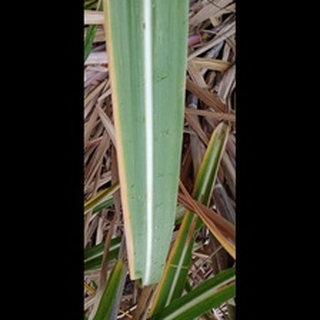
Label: sugarcane_yellow_leaf_disease